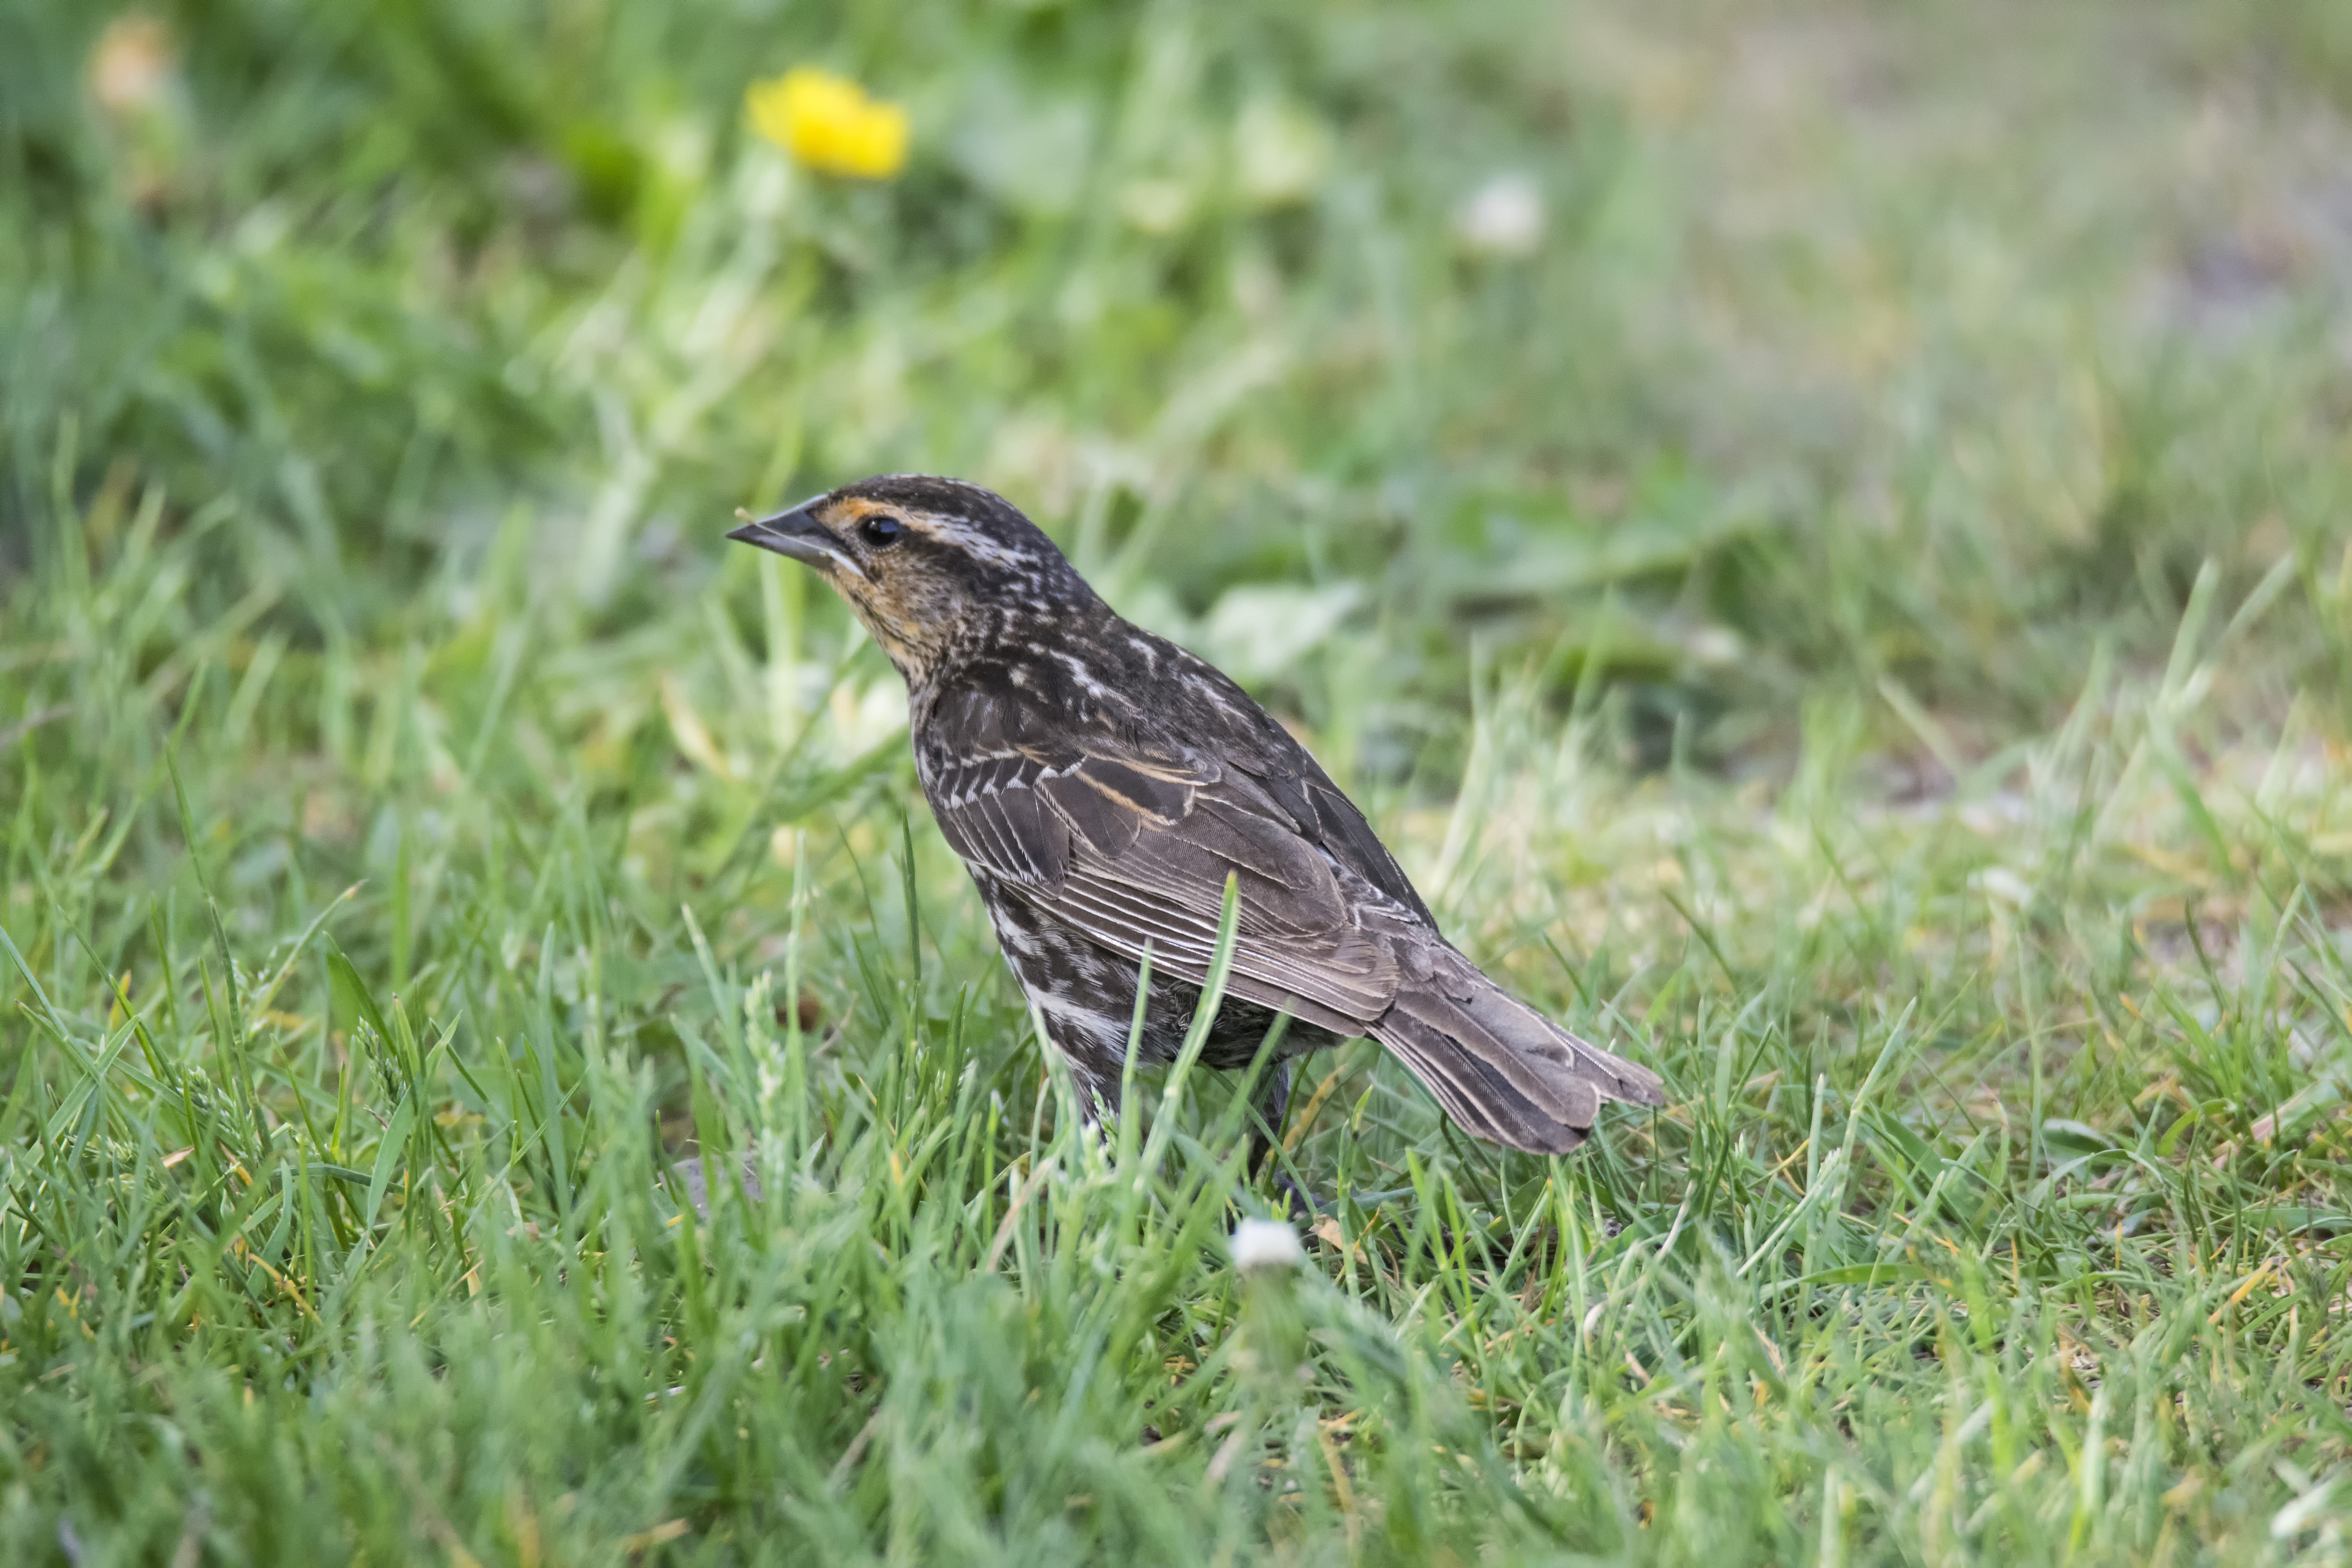
nature, bird, prairie, wildlife, red, beak, winged, robin, fauna, canada, a, vertebrate, sparrow, quebec, blackbird, sherbrooke, oiseau, carouge, paulettes, lark, old world flycatcher, perching bird, ortolan bunting